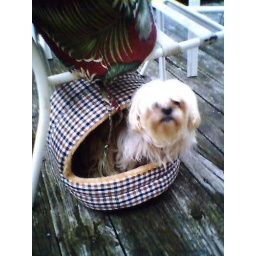
maggie in cat bed